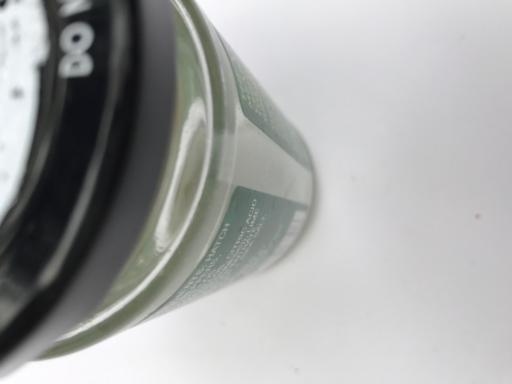
Waste category: glass